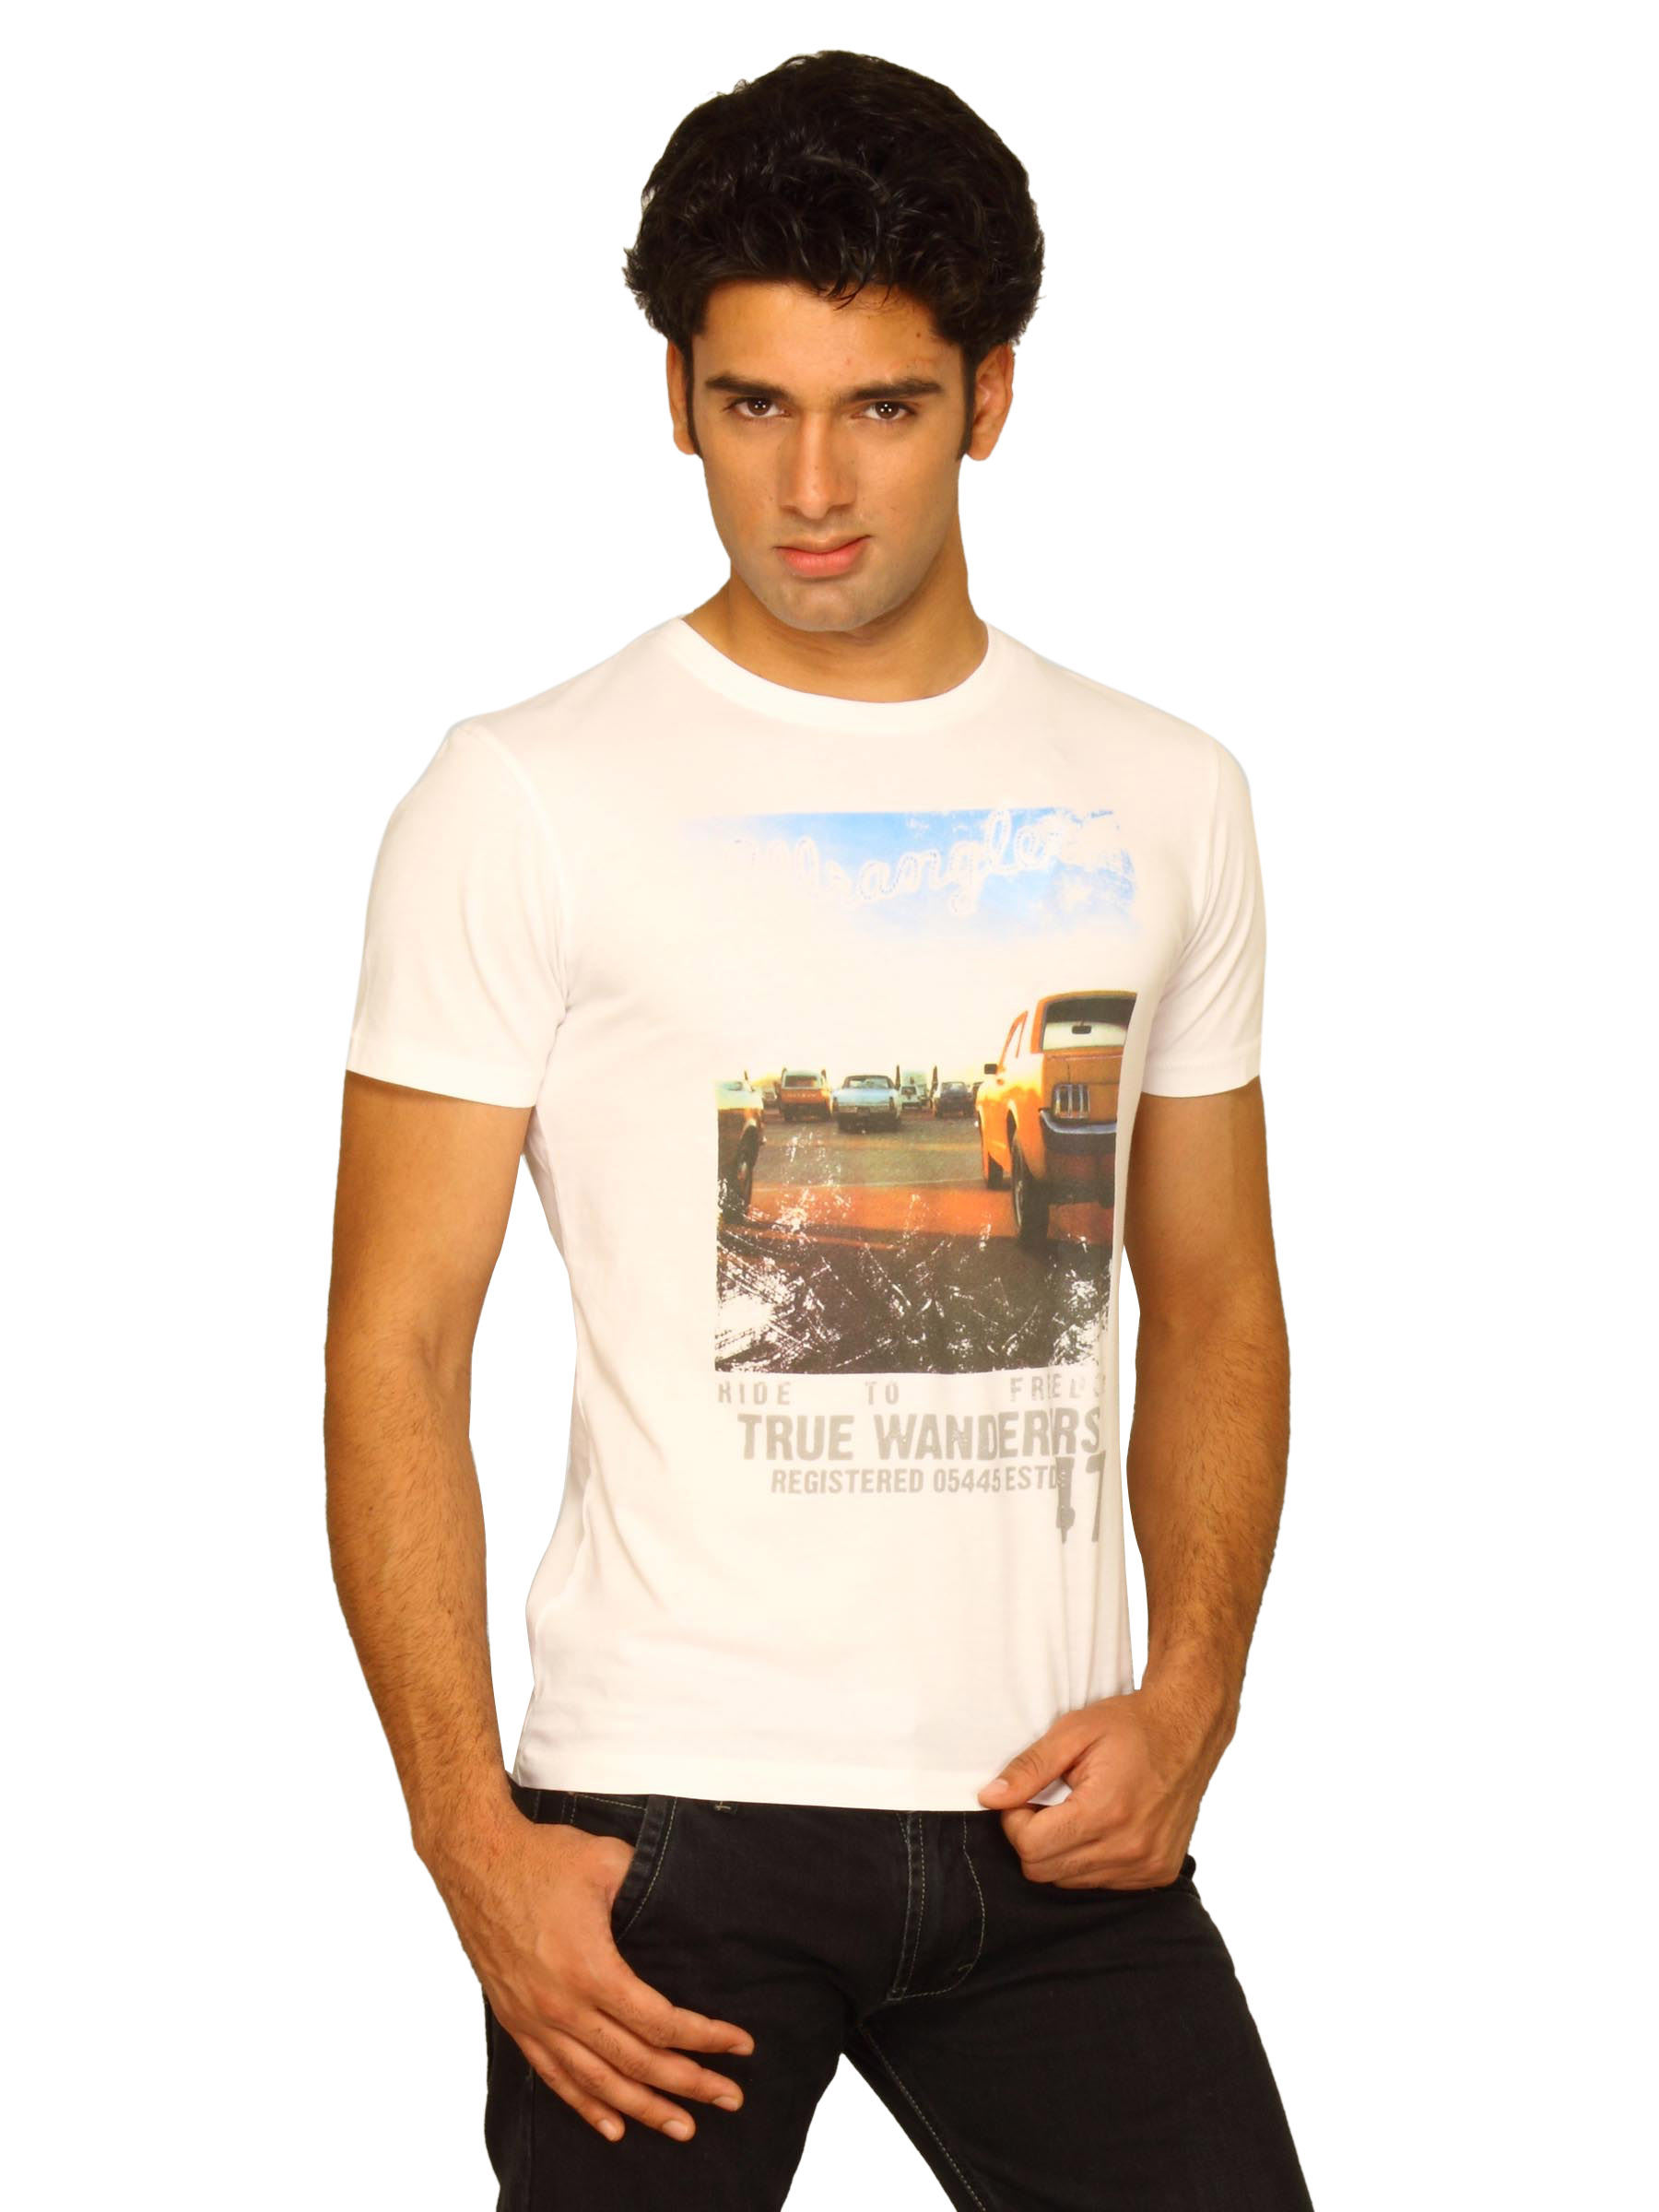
Wrangler Men's True Wanderer White T-shirt
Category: Apparel / Topwear / Tshirts
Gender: Men
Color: White
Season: Summer 2011
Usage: Casual